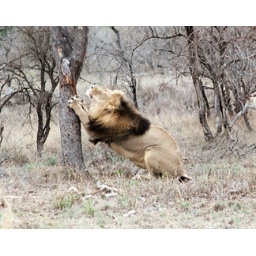
Male african lion marking territory by clawing at tree and urinating